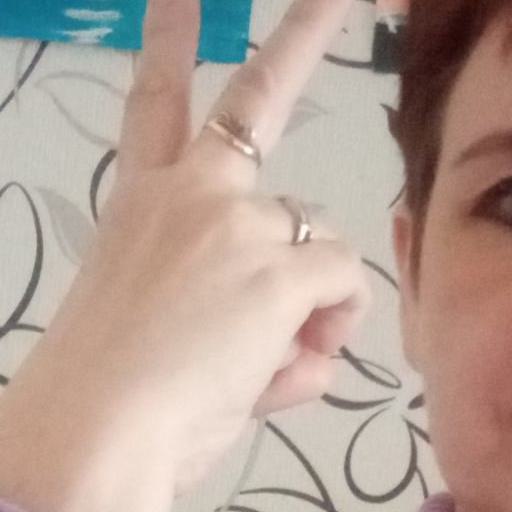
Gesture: peace_inverted